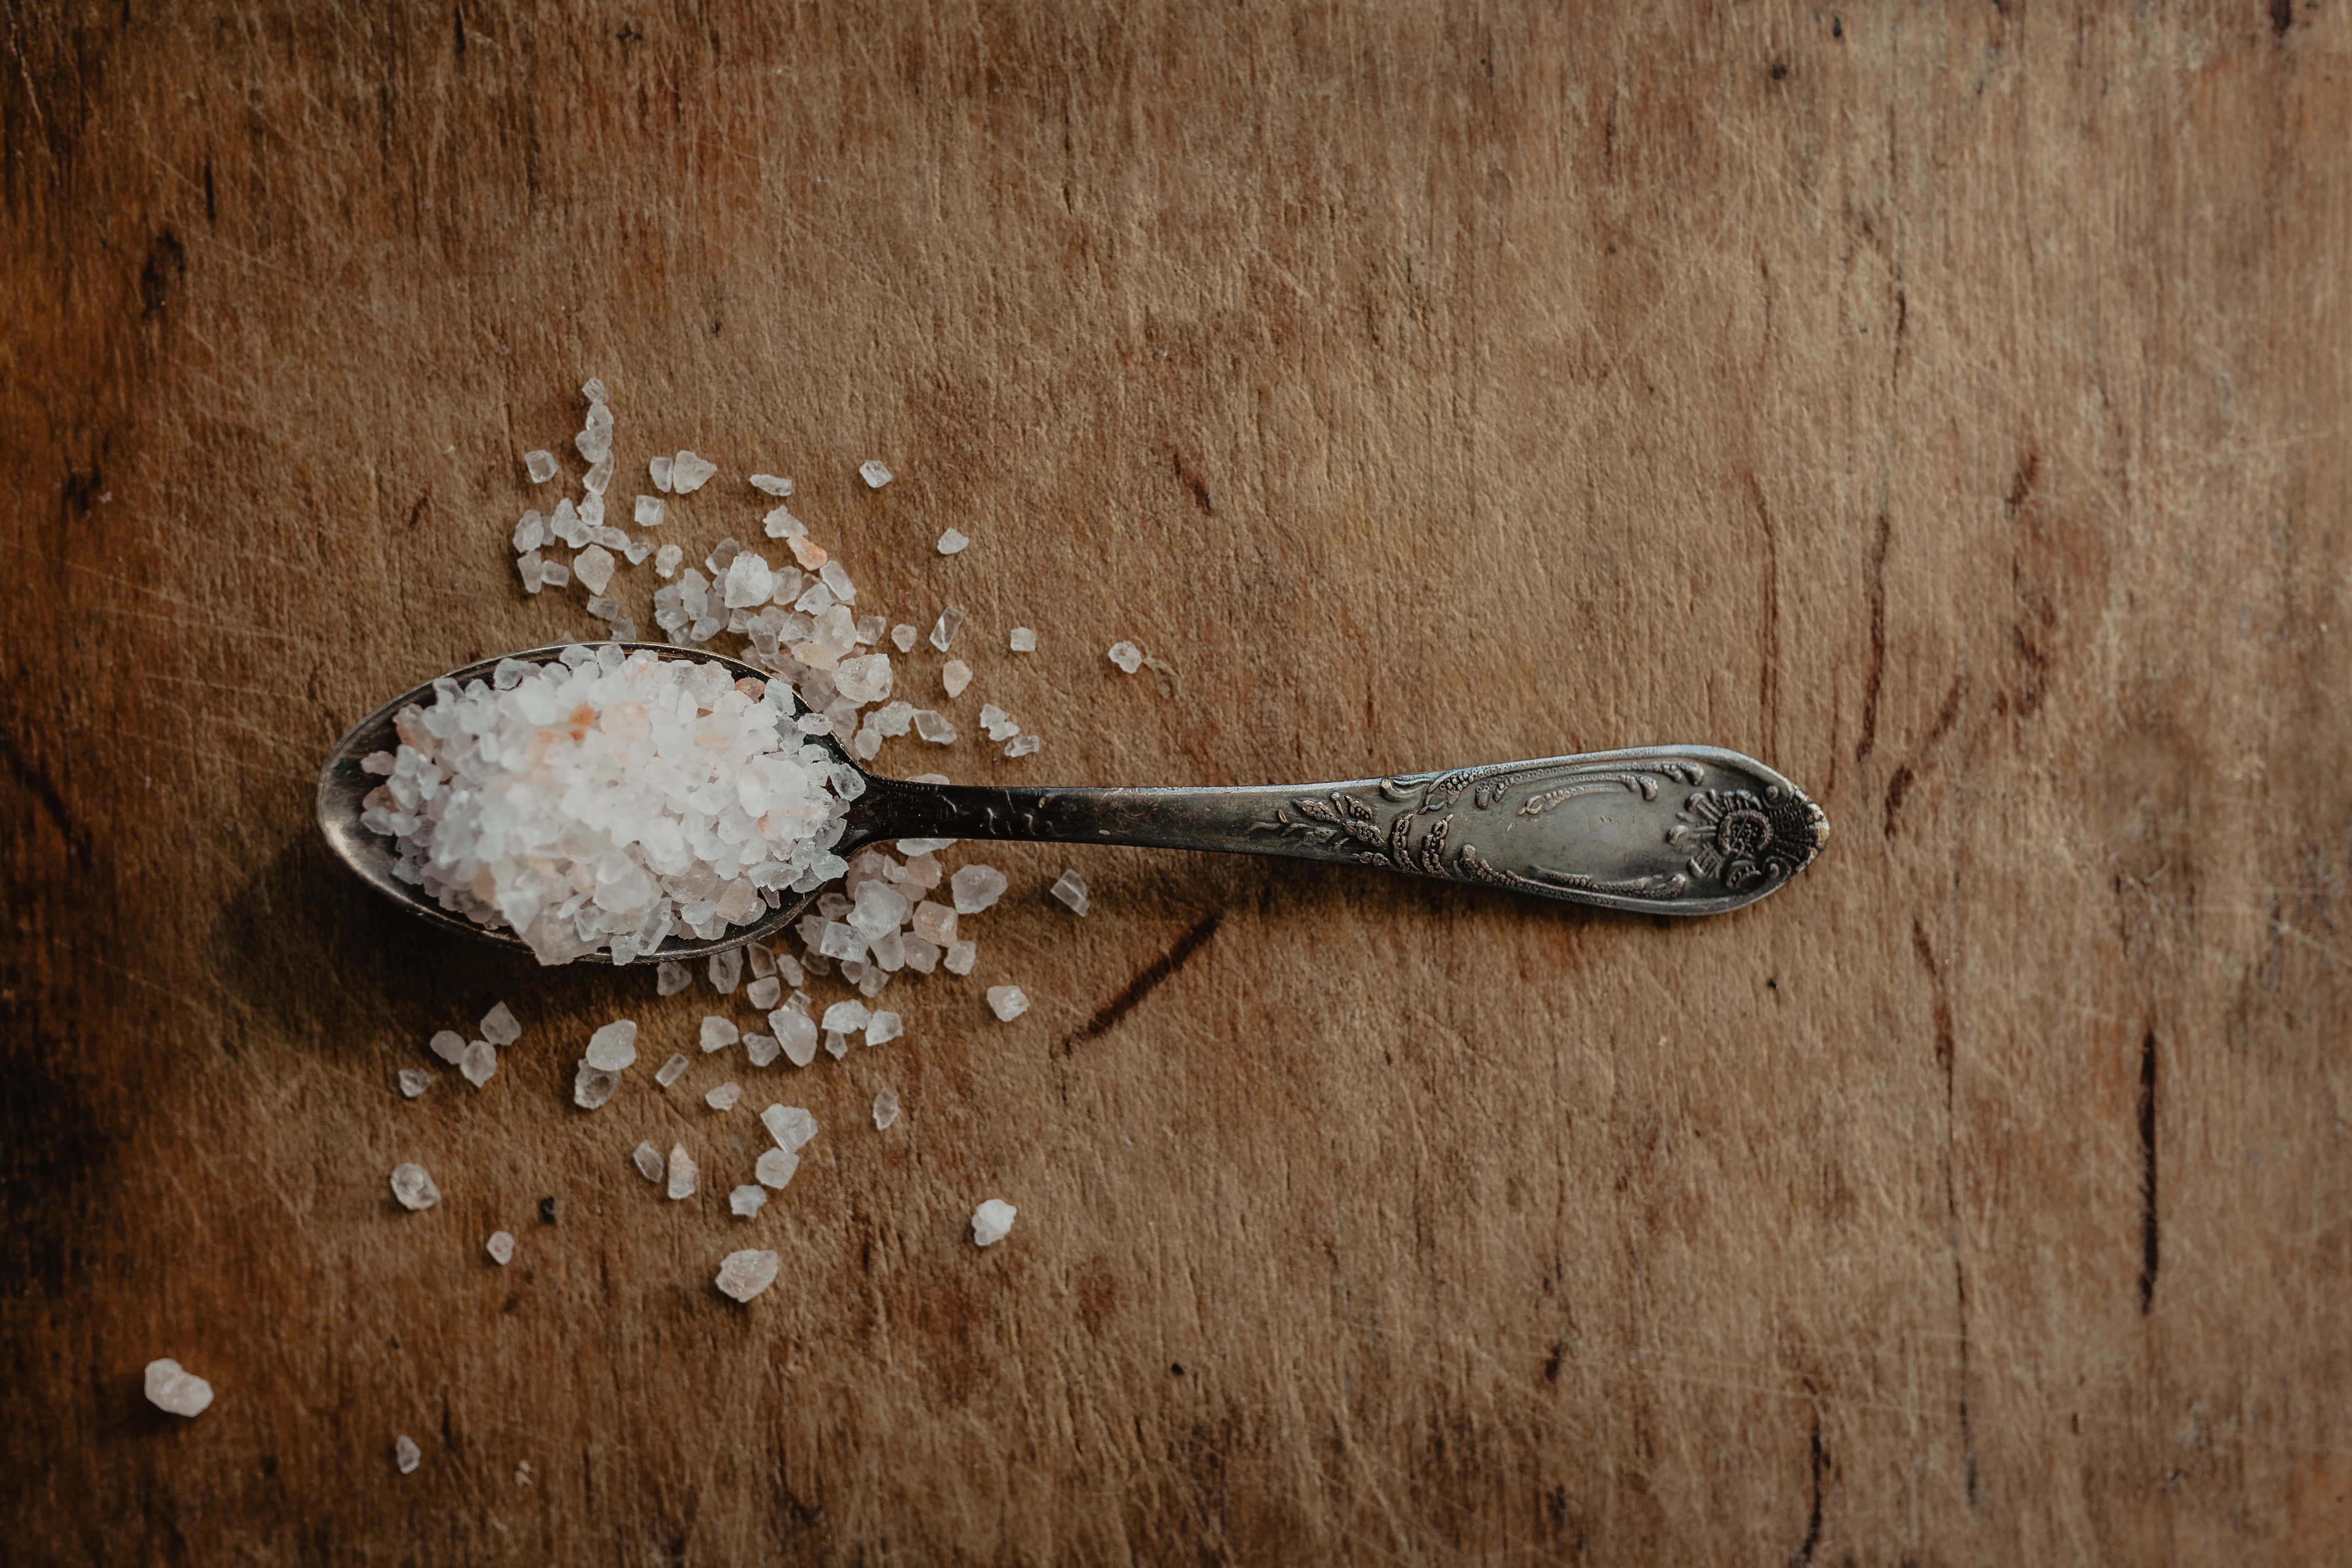
spoon, wood, cutlery, tableware, kitchen utensil, chemical compound